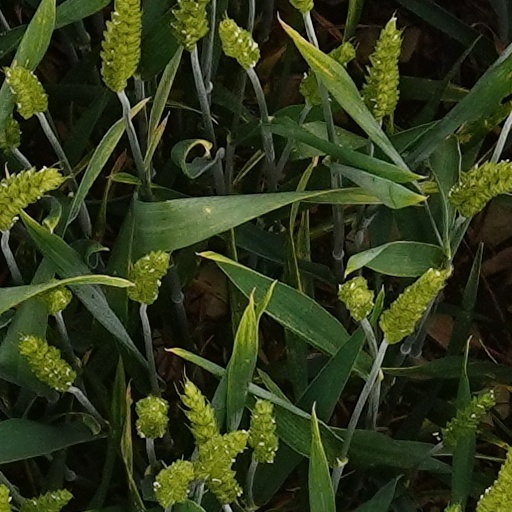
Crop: wheat